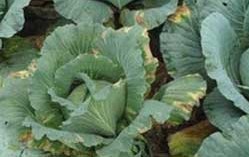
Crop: unknown
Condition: cabbage_alternaria_spot